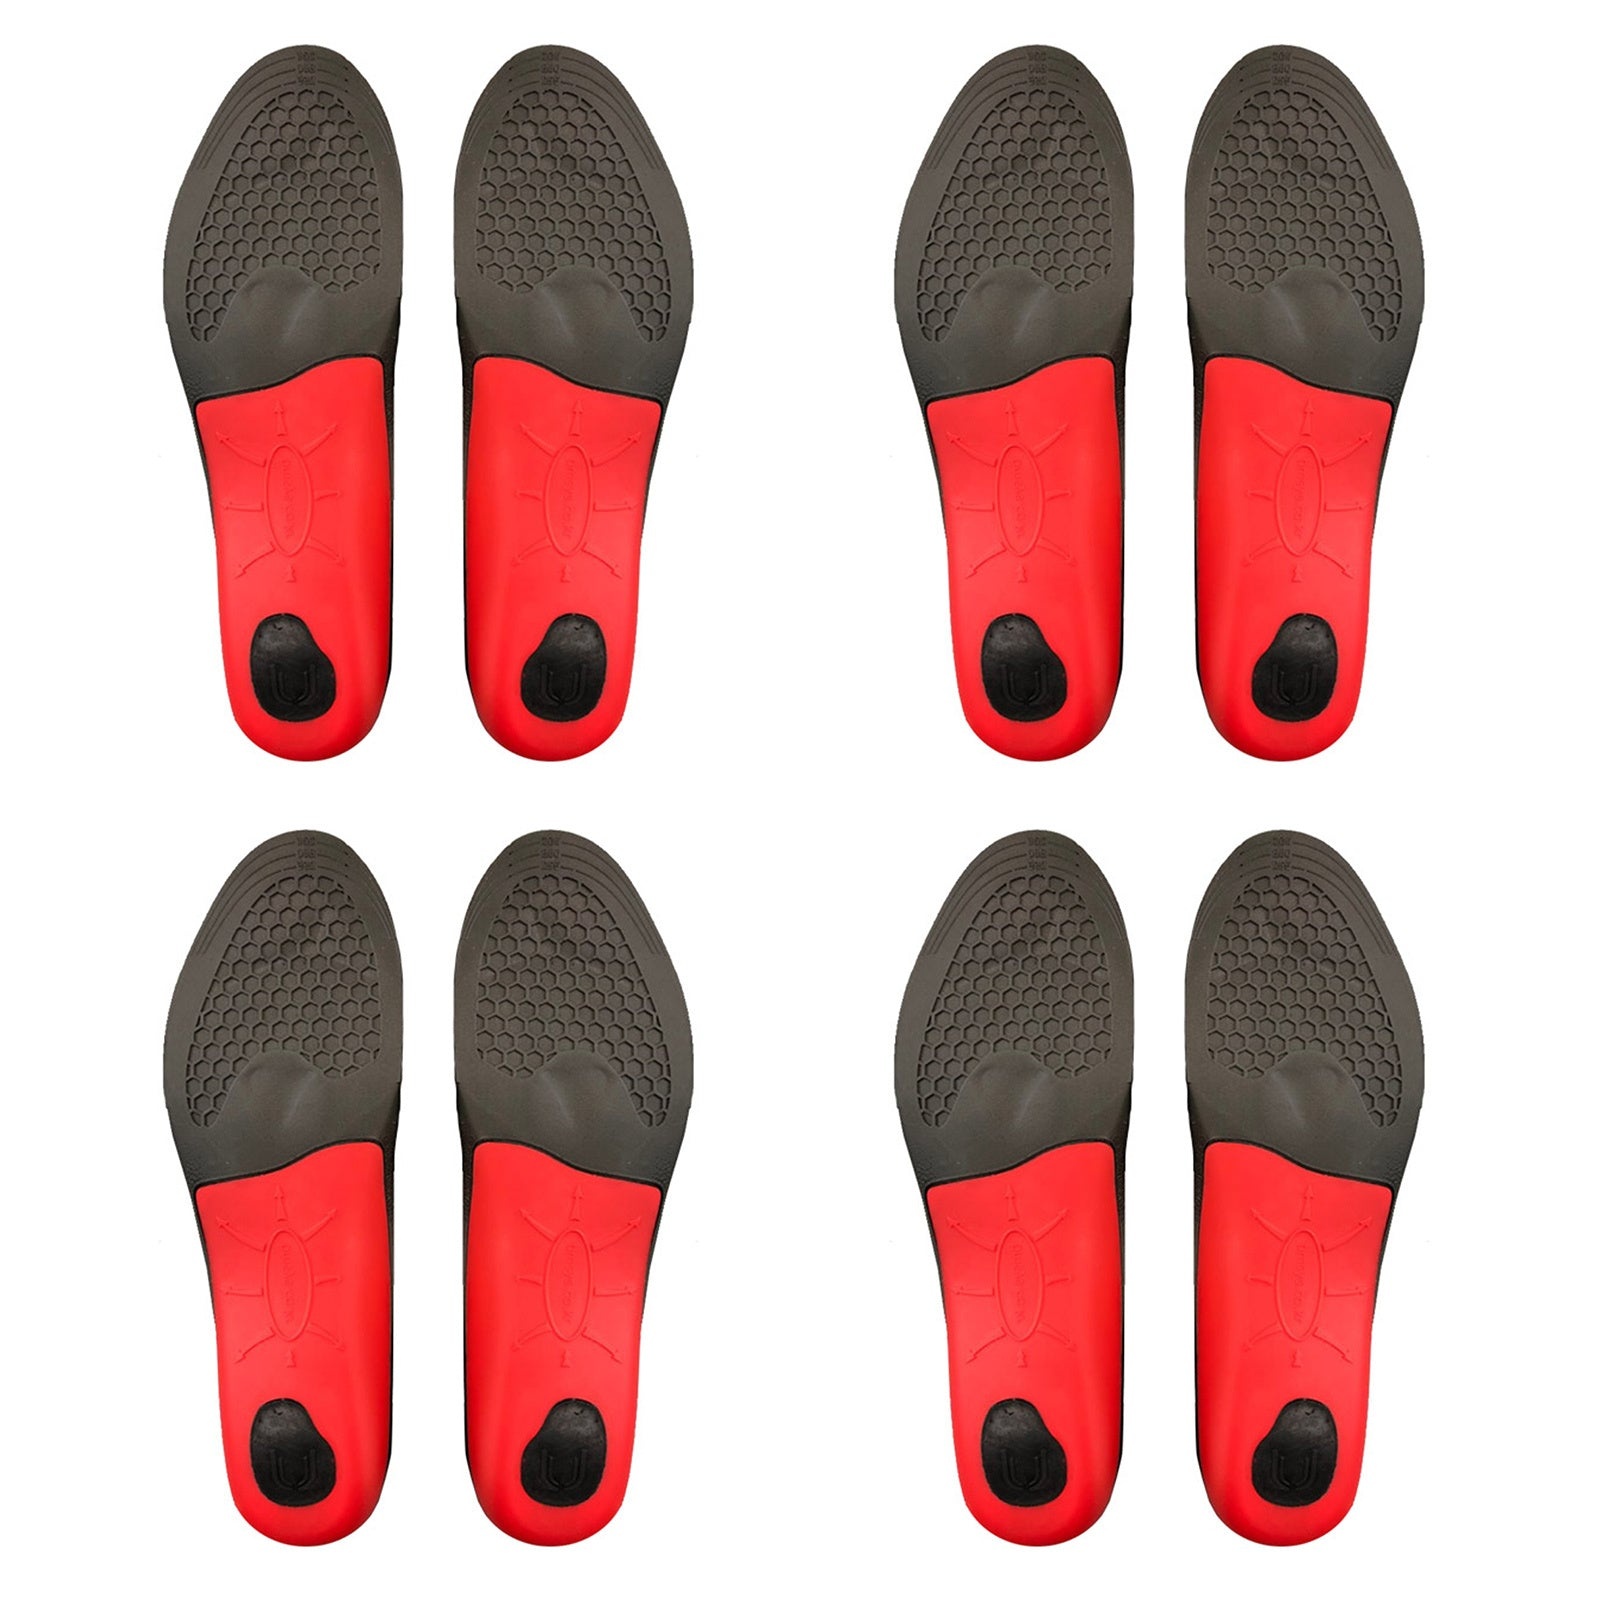
Bibal Insole 4X Pair L Size Full Whole Insoles Shoe Inserts Arch Support Foot Pads
Bibal Insole 4X Pair Full Whole Insoles Shoe Inserts L Size Arch Support Foot Pads &nbsp Whether you plan on walking a few miles per day, playing an active sport, or standing all day for work, finding the right shoe insoles are vital for everyone. Some insoles in the market are too rigid that you may find them unable to alleviate foot fatigue. This can result in limited mobility and movement. Our Full Insole has a 3.5mm ultra-slim forefoot design made of resilient urethane foam, with the top covered by mesh fabric. The urethane gel heel pad provides excellent cushioning, and the injected urethane arch support not only gives your feet structural balance, but also excellent shock absorption and grip that allows your feet to handle the impact over rough, rocky, or uneven surfaces. Not to mention, the arch support section itself has superb durability enough to return to its original state even after being stepped on by a vehicle. These insoles are designed and made in South Korea, taking a genuine interest in making your life better. We seek the best functional insoles by choosing good materials. The arch support utilizes individual body weight to fit various arch shapes, helps you with good posture, and is responsible for the balance of the whole body. It also features 'YongCheon' Acupressure point, while you are walking, the pressure on this point stimulates blood circulation, reducing body fatigue. It is suitable for those who have an arch height of less than 3 cm. How to use / proper care: For best fit, remove your existing insole and replace it with Bibal Insole. Place the insole, holding it in place as you slide your foot in it. Clean with running water, air dry. Recommended Shoe Type: Dress shoes, casual shoes, boots, canvas shoes, sneakers, slip-on shoes. &nbsp Product Features: Strong support Shock absorption cushion Great grip and fit Durable arch support For all-day use Improve unbalanced posture Boost blood circulation Reduce body fatigue Support normal, flat feet and hollow arch &nbsp Product Included: 4 Pair x Insole (L) &nbsp Product Specification: Brand: BIBAL INSOLE Model: Im.Arch Whole Colour: Black and red Main Material: Urethane Top Material: Mesh fabric Arch Support Material: Urethane Heel Support: Urethane gel Size: L Foot Size Chart: Refer to the listing photo
Brand: WOAQ
Category: Apparel & Accessories > Shoe Accessories > Shoe Inserts > Arch Supports